Eric Ragnor Sventenius

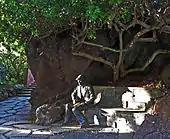
Statue of Sventenius in the Jardín Botánico Viera y Clavijo

Eric (Don Ericus) Ragnor Sventenius (born Erik Ragnar Svensson; also known simply as Eric (Erich, Enrico) Ragnor) (10 October 1910 — 23 June 1973) was a Hispano-Swedish botanist.